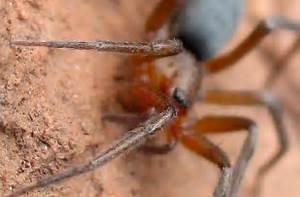
Label: spider